John Singer Sargent

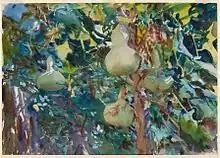
"Gourds", 1906–1910, Brooklyn Museum.

Sargent's first major success at the Royal Academy of Arts came in 1887, with the enthusiastic response to "Carnation, Lily, Lily, Rose", a large piece, painted on site, of two young girls lighting lanterns in an English garden in Broadway in the Cotswolds. The painting was immediately purchased by the Tate Gallery.